Double-ended priority queue

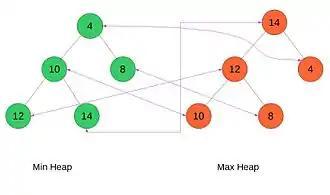
A dual structure with 14,12,4,10,8 as the members of DEPQ.

In this method two different priority queues for min and max are maintained. The same elements in both the PQs are shown with the help of correspondence pointers.